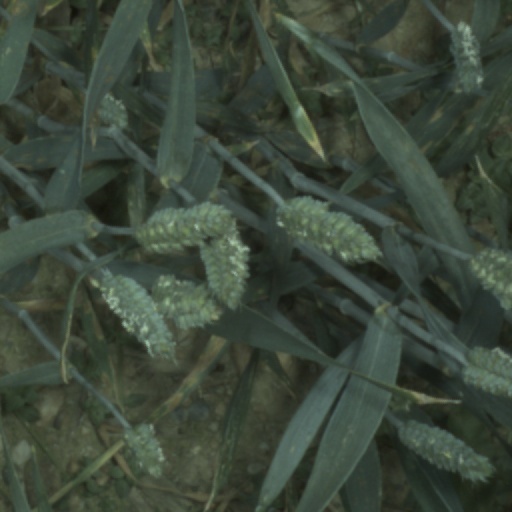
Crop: wheat